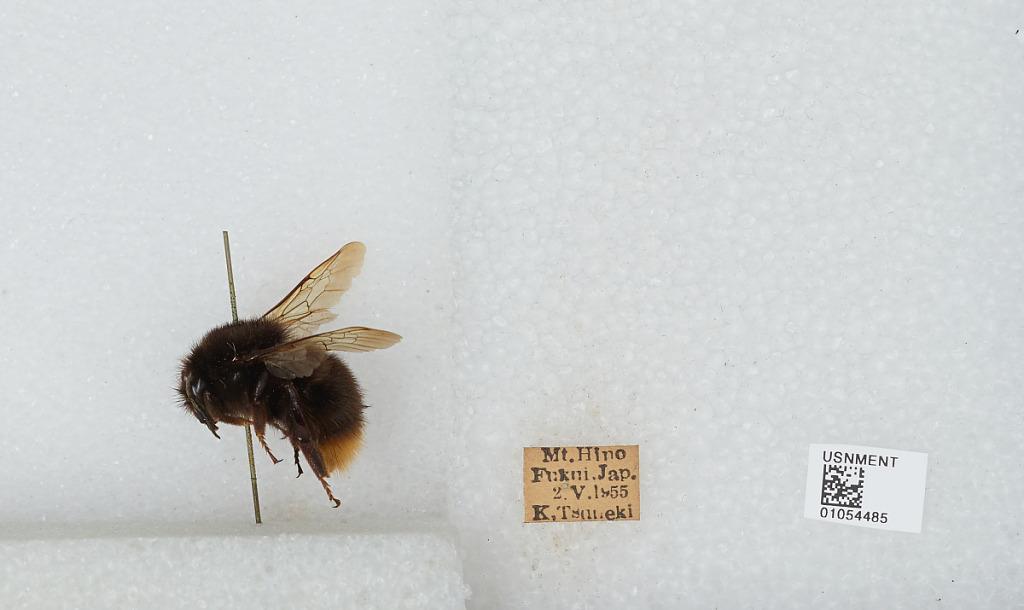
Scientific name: Bombus sp.
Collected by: K. Tsuneki
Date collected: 1955-5-2
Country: Japan
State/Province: Fukui
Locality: Mt. Hino